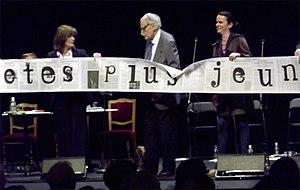
110426 Odéon-théâtre de l′Europe Claire Nadeau, Maurice Nadeau, Tiphaine Samoyault
Maurice Nadeau, né à Paris le 21 mai 1911 et mort dans la même ville le 16 juin 2013, est un instituteur, écrivain, critique littéraire, directeur littéraire de collections, directeur de revues et éditeur français.
Claire Nadeau, née le 1ᵉʳ juin 1945 à Paris, est une actrice française.